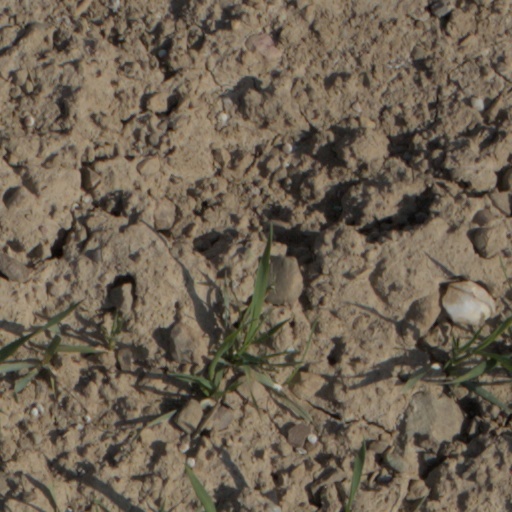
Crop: wheat